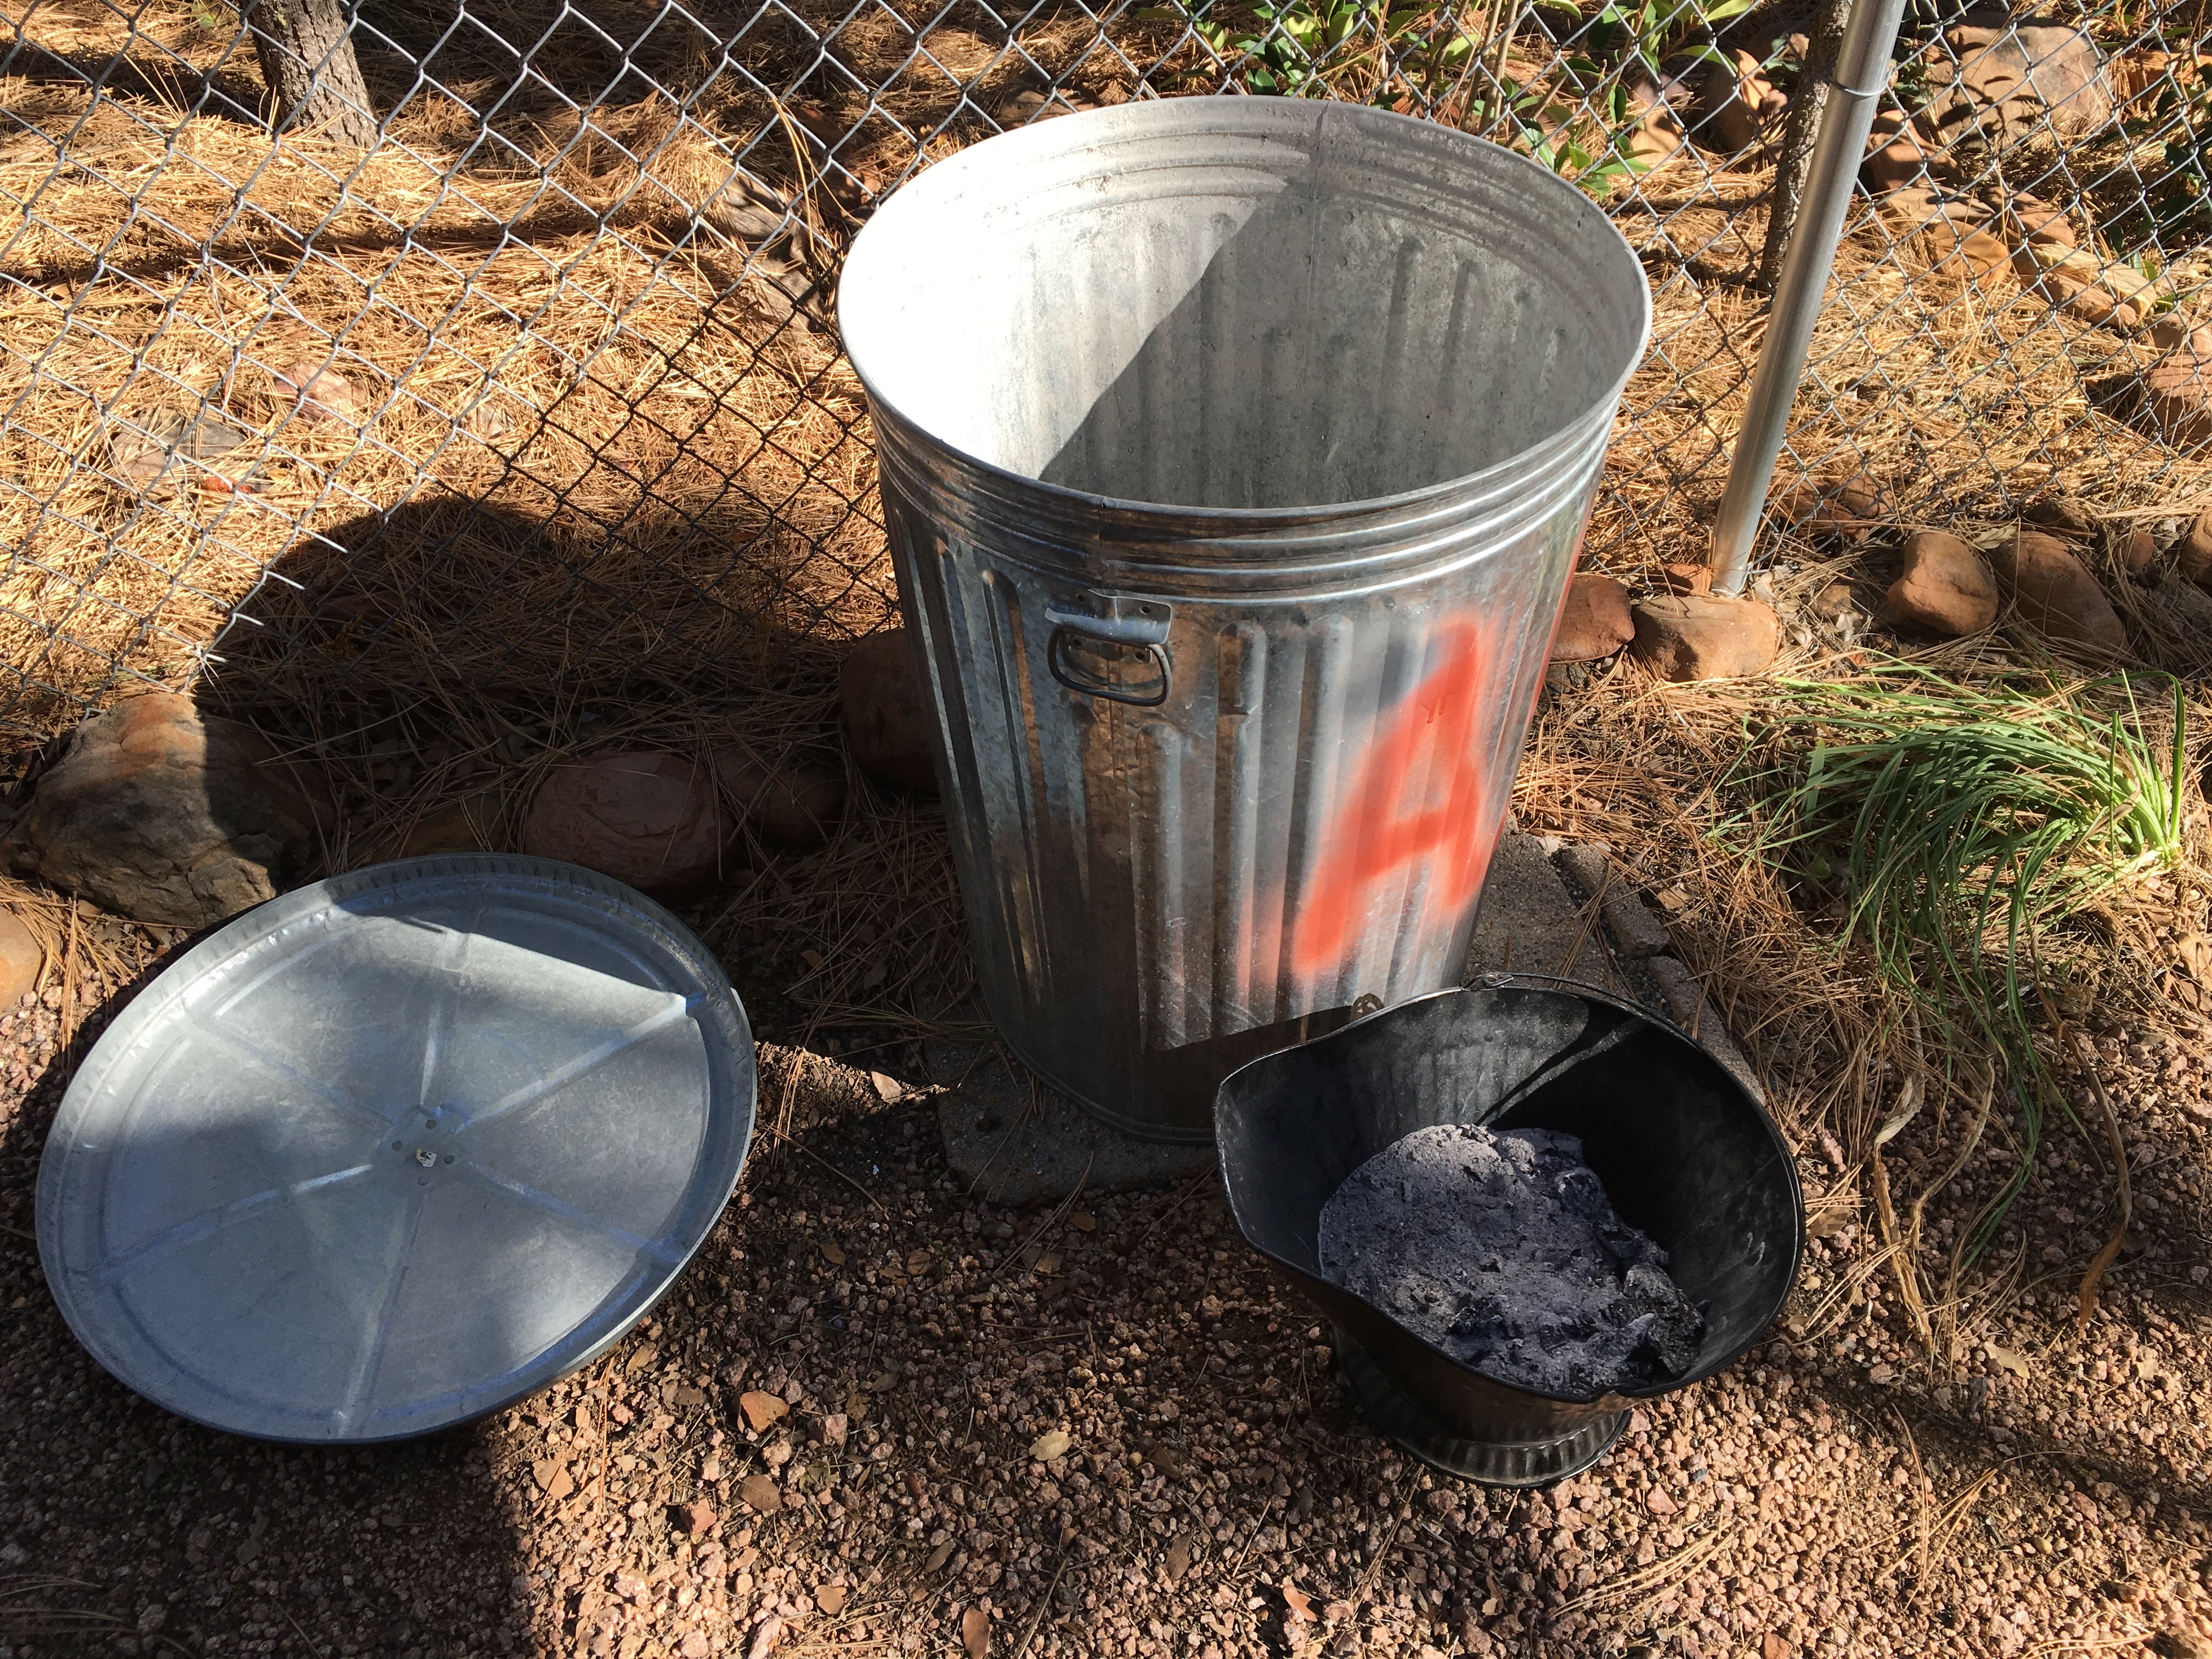
backyard, soil, man made object